Julie Rikelman

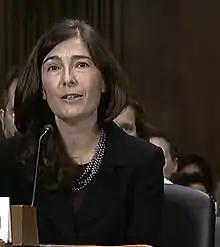

Julie Rikelman (born June 16, 1972) is a Ukrainian-born American lawyer who is serving as a United States circuit judge of the United States Court of Appeals for the First Circuit. She represented the Mississippi abortion clinic in "Dobbs v. Jackson Women's Health Organization", the U.S. Supreme Court case that overturned the constitutional right to abortion.